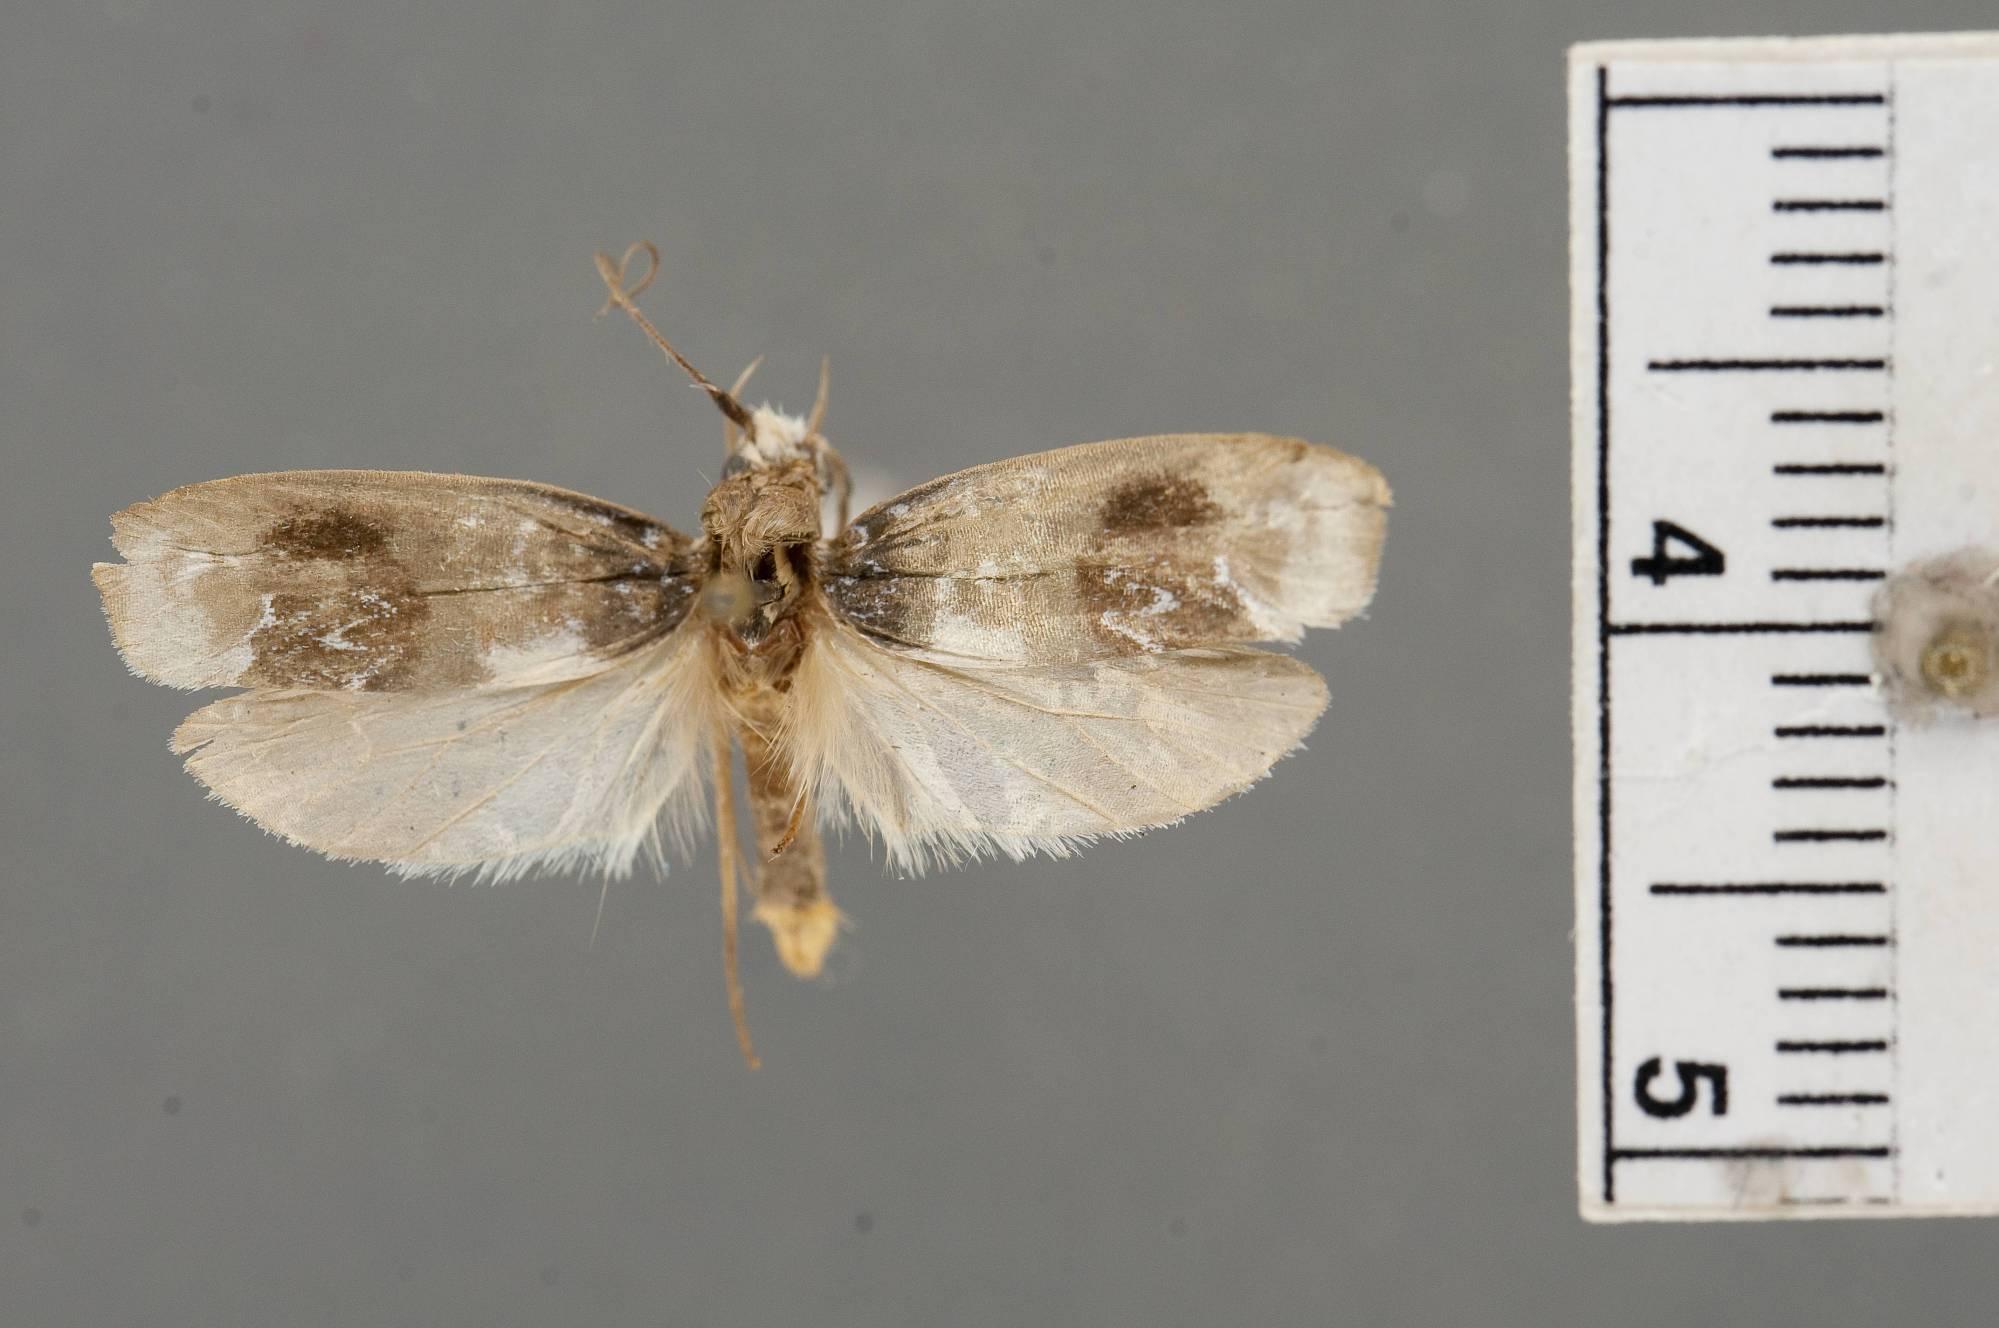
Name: Ethmia scythropa
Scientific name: Ethmia scythropa Walsingham, 1912
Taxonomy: Animalia, Arthropoda, Insecta, Lepidoptera, Glossata, Depressariidae, Ethmiinae
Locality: Banana River, Costa Rica
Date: Mar 1907